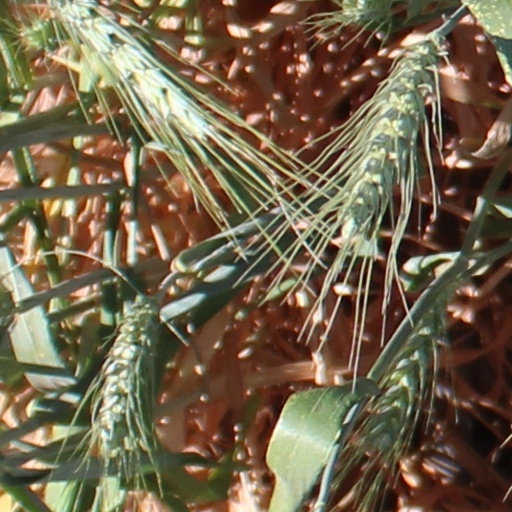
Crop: wheat